Edith Chipman House

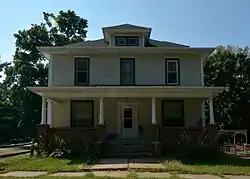

The Edith Chipman House is a historic house located at 201 West 3rd Street in Vermont, Illinois. Edith Chipman, the widow of a wealthy local farmer and lumber seller, had the house built in 1912. The house had a four-over-four plan, typified by four equally sized rooms and a central hallway on both of its two stories, with American Foursquare exterior features and Classical Revival details. The house's cubelike shape and its hip roof with hipped dormers are typical of American Foursquare homes, though the interior plan is not typical of Foursquare architecture. Its Classical Revival elements include the Tuscan columns supporting the porch, the entablatures on the inside of the doors and windows, and the staircase's balusters and newel posts.